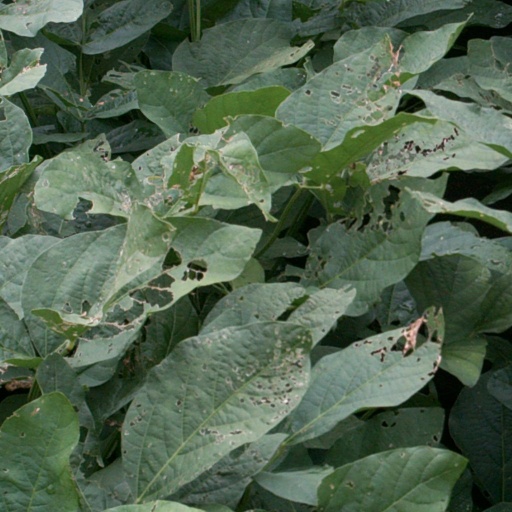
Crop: soybean